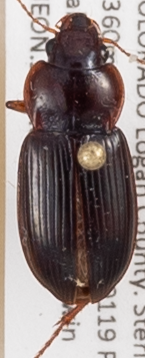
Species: Amara carinata
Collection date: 2014-06-24
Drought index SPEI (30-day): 0.71
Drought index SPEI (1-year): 0.54
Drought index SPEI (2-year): -1.01